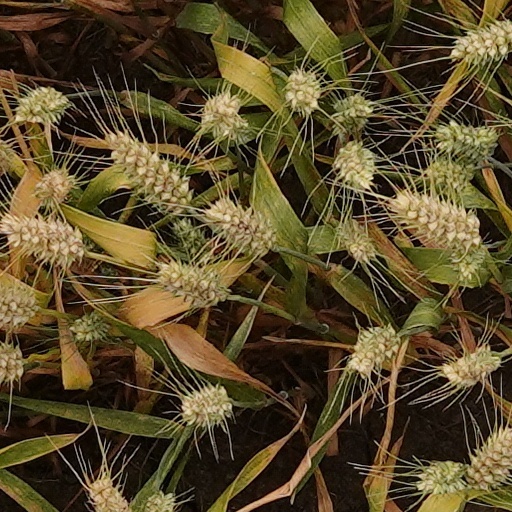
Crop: wheat